Estonia in the Eurovision Song Contest 2023

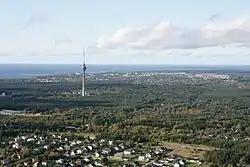
A video postcard introduced Alika's performance in the second semi-final of the Eurovision Song Contest 2023. The postcard was filmed at the Tallinn TV Tower in March 2023 in collaboration with the host broadcaster BBC. The Blackpool Tower in Lancashire and the Vinnytsia water tower were also featured in the Estonian postcard.

According to Eurovision rules, all nations with the exceptions of the host country and the "Big Five" (France, Germany, Italy, Spain and the United Kingdom) are required to qualify from one of two semi-finals in order to compete for the final; the top ten countries from each semi-final progress to the final. The European Broadcasting Union (EBU) split up the competing countries into six different pots based on voting patterns from previous contests, with countries with favourable voting histories put into the same pot. On 31 January 2023, an allocation draw was held, which placed each country into one of the two semi-finals, and determined which half of the show they would perform in. Estonia has been placed into the second semi-final, to be held on 11 May 2023, and has been scheduled to perform in the first half of the show.